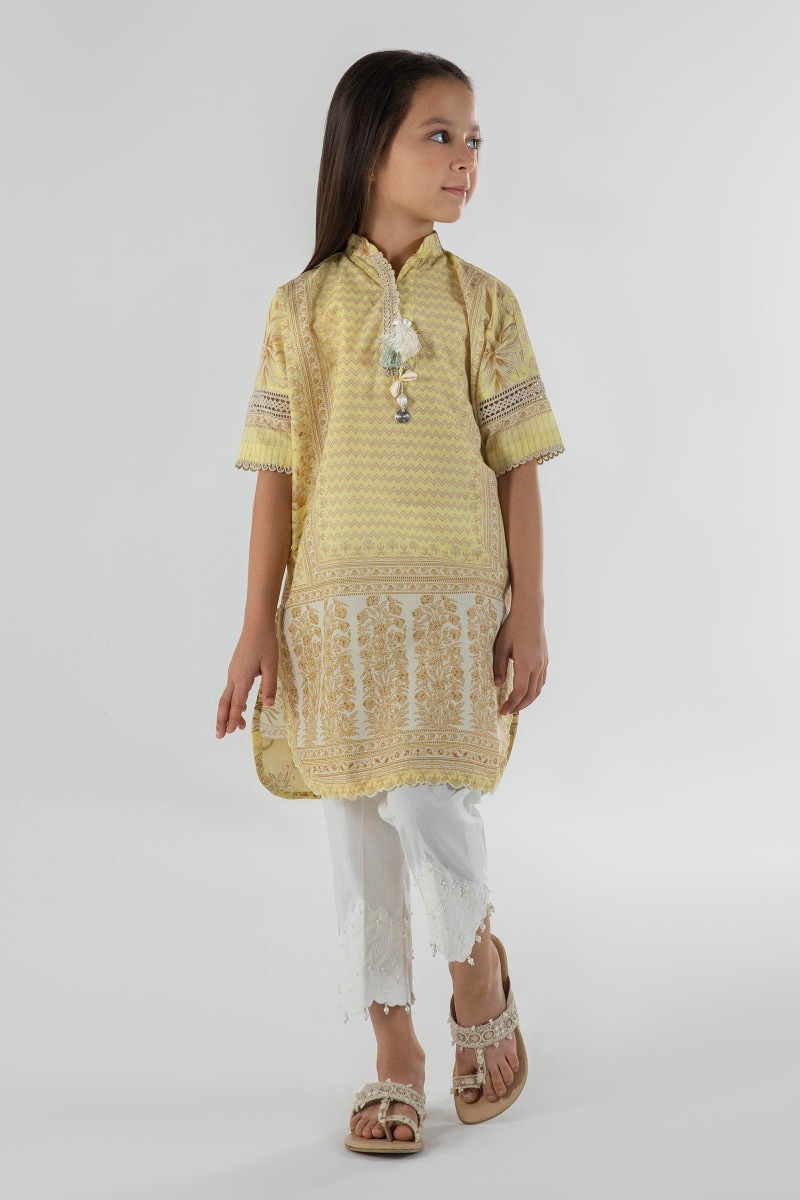
yellow karigari tunic